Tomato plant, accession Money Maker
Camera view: horizontal (90 deg, fisheye); turntable rotation: 150 degrees
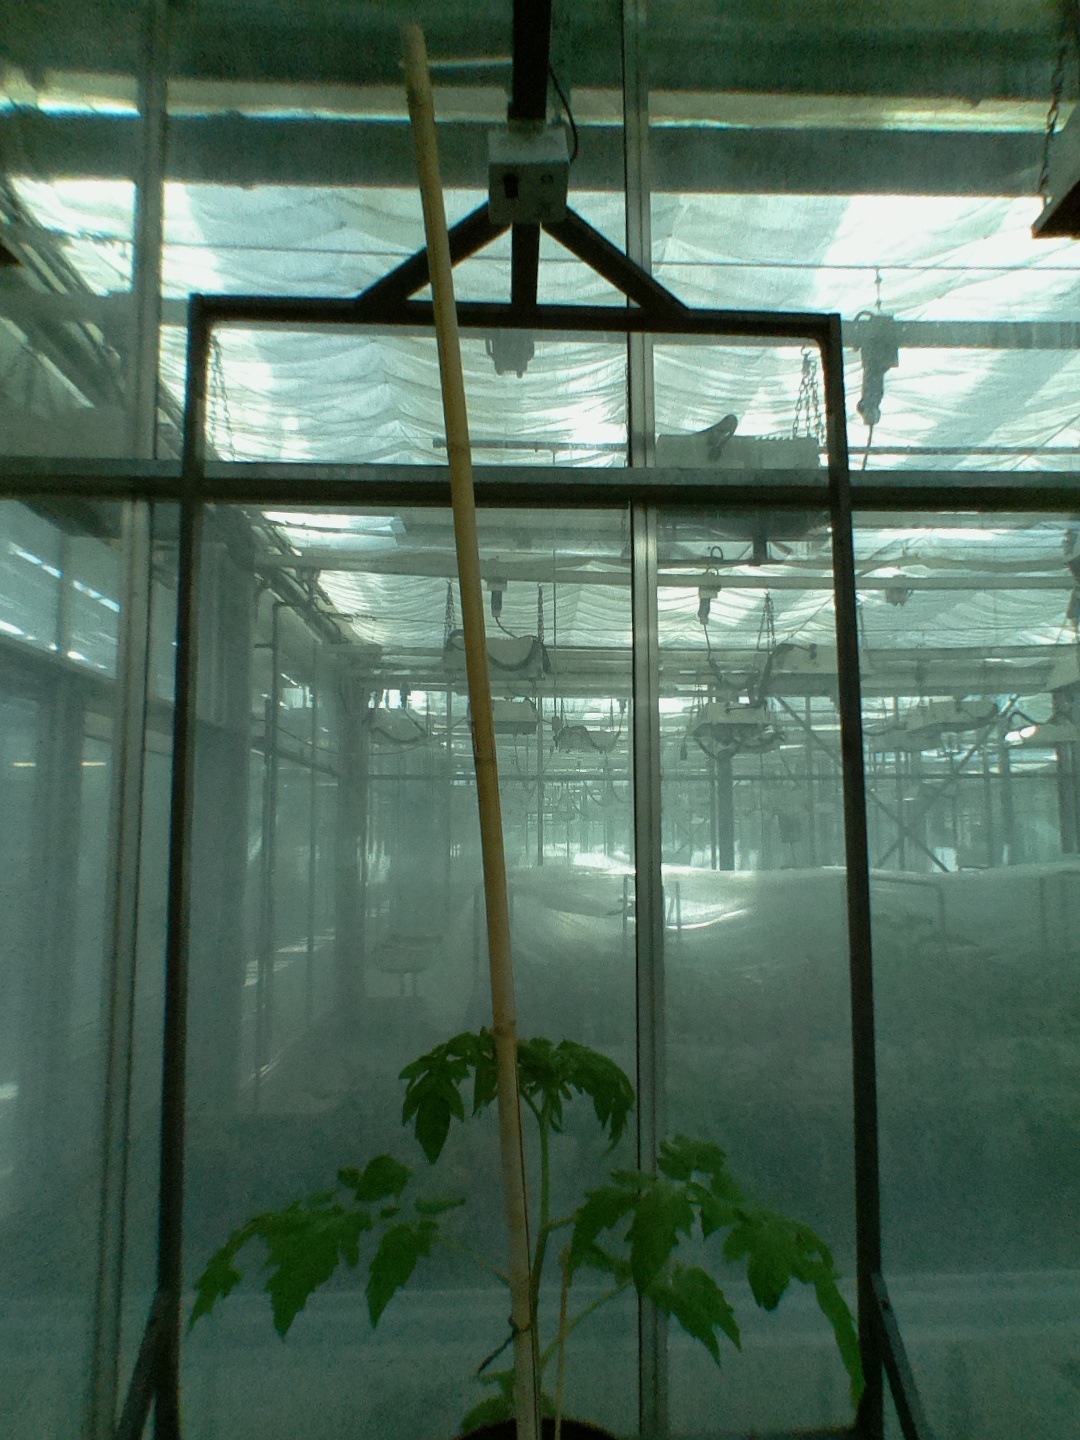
BBCH growth stage 14: 8 of true leaves visible